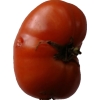
Label: tomato